Sonic the Hedgehog (2006 video game)

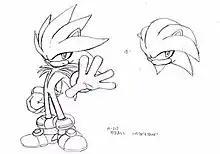
Concept art of Silver the Hedgehog, who was conceived to take advantage of the Havok engine

Sonic Team used the Havok physics engine, which they first used for their PlayStation 2 game "Astro Boy" (2004). The character artist Yoshinari Amaike said it allowed Sonic Team to create expansive levels impossible on earlier consoles with detailed objects and varied gameplay. In addition, the engine also enabled Sonic Team to experiment with aspects such as global illumination, a night-and-day system, and giving Sonic new abilities like using ropes to leap into the air.